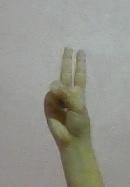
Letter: taa